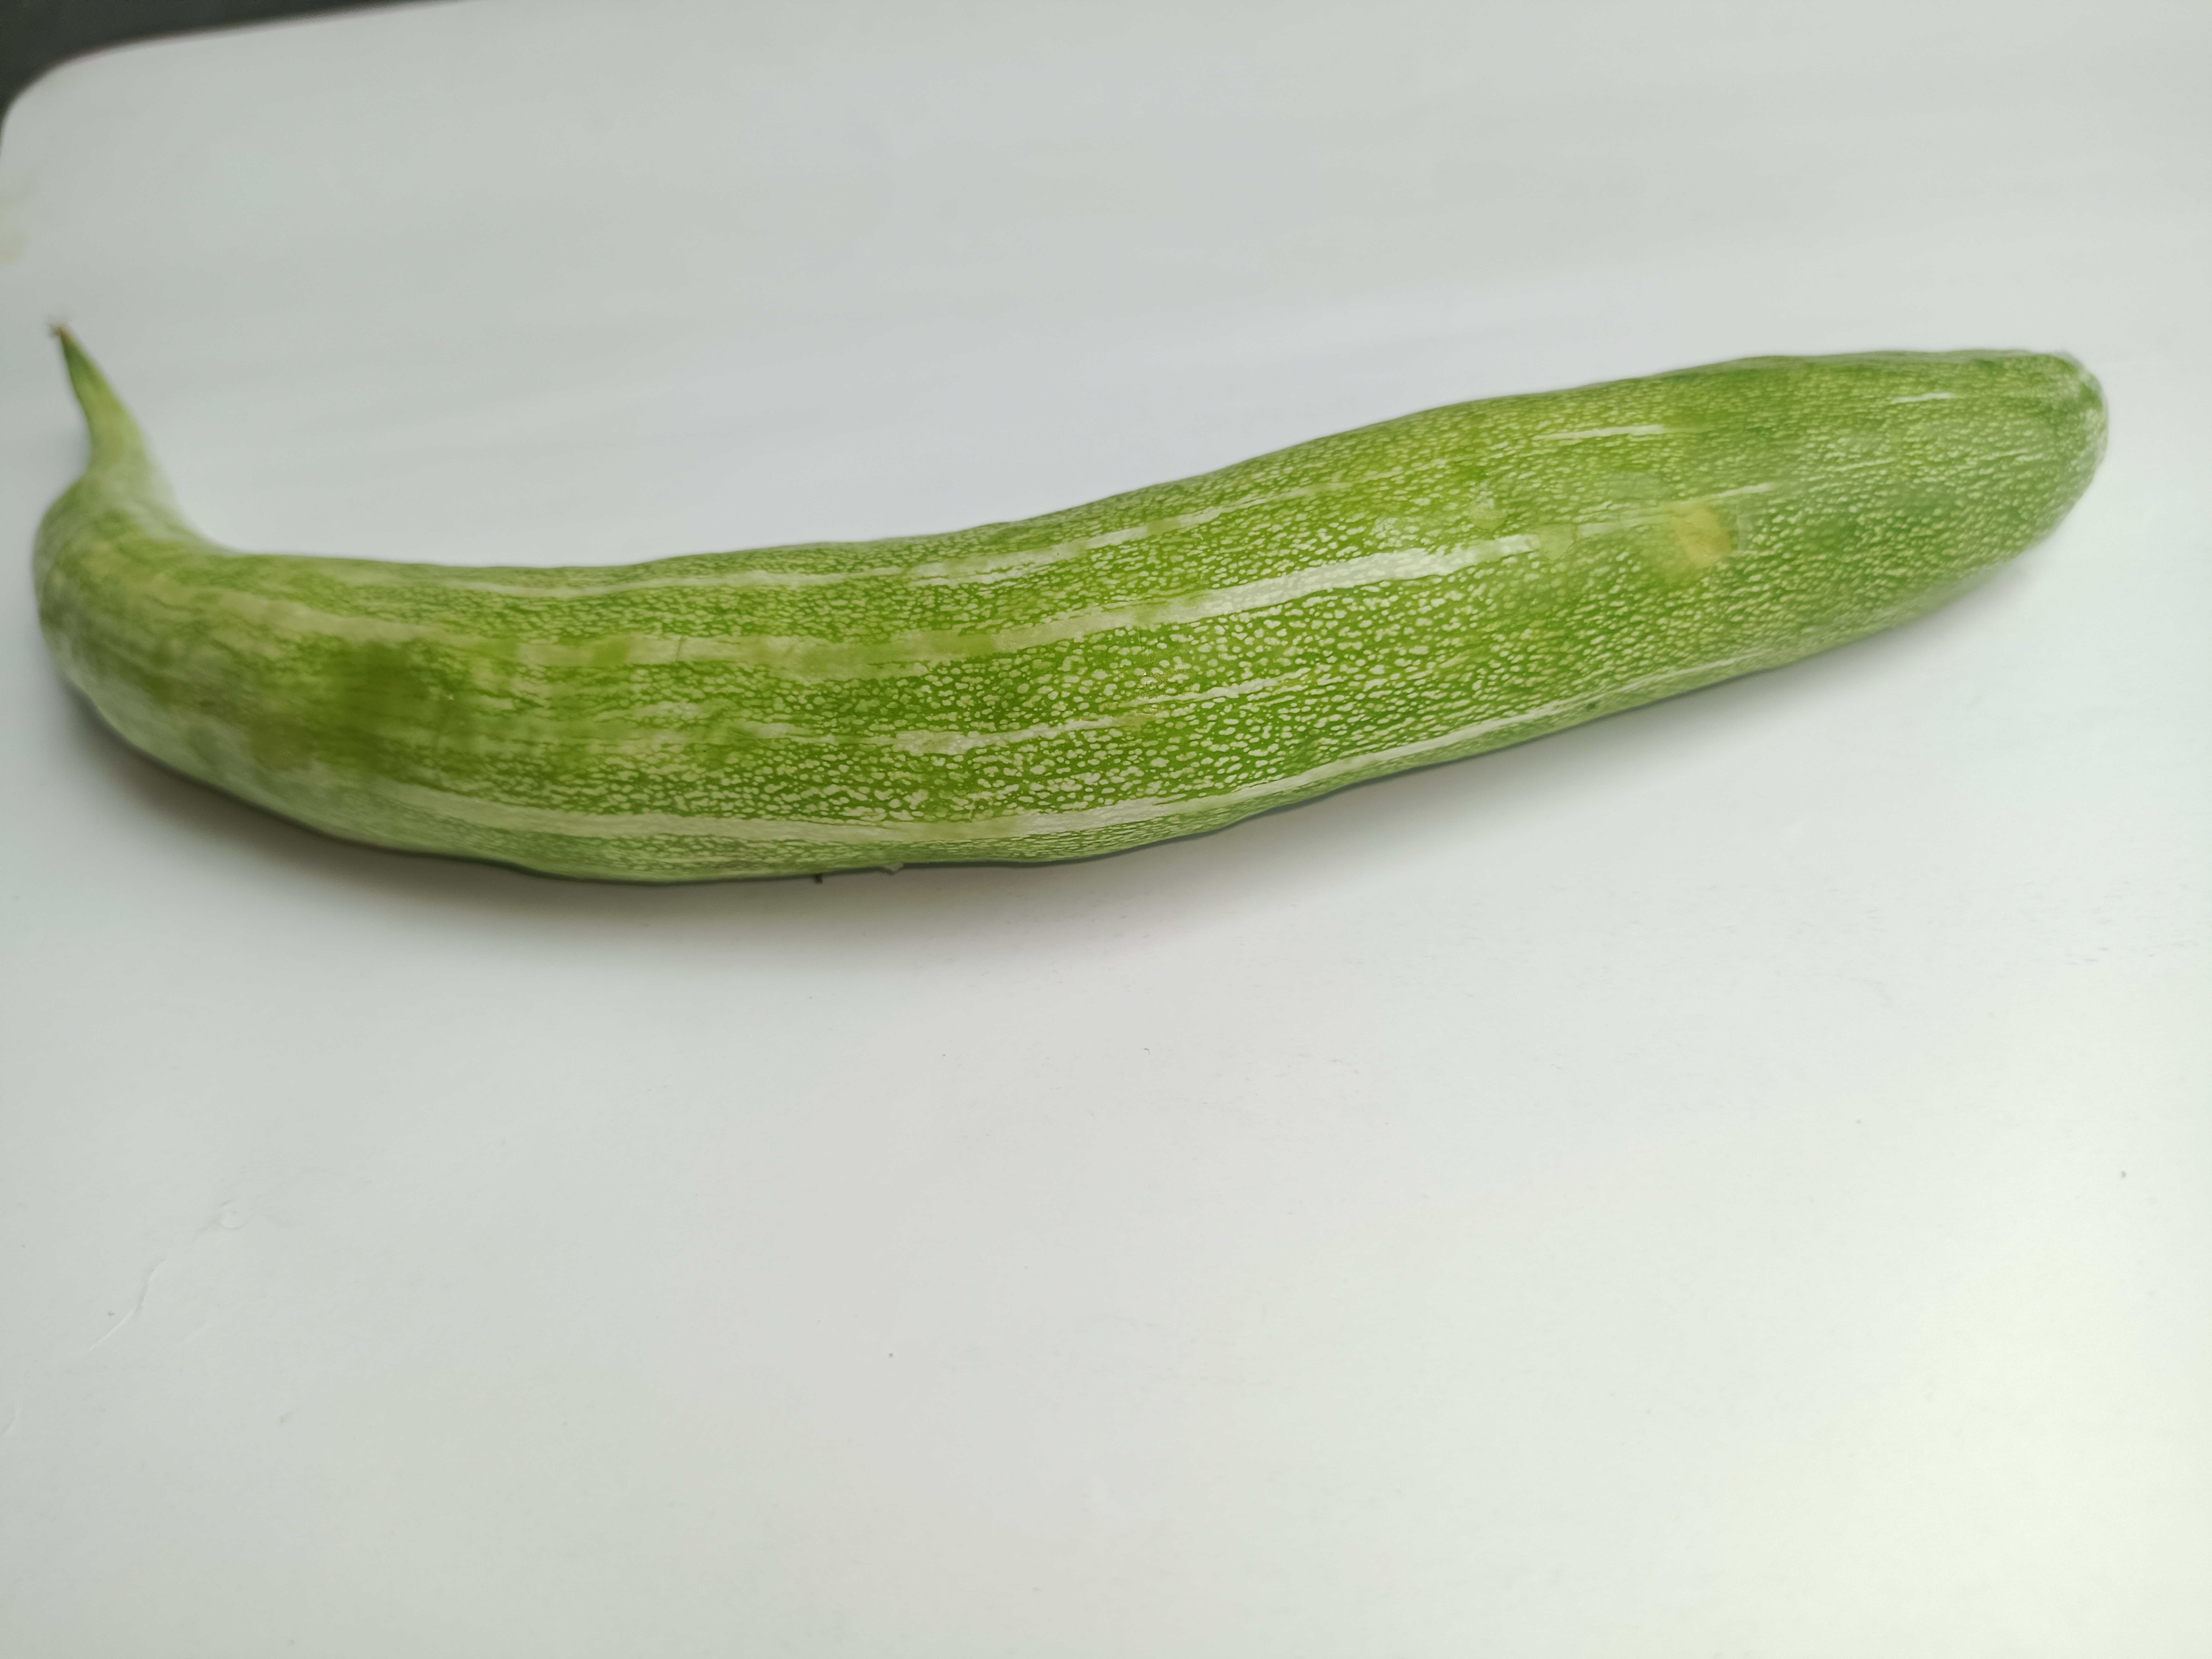
Label: Trichosanthes cucumerina